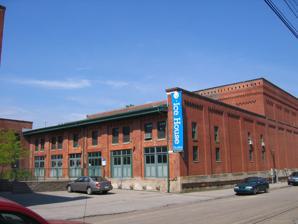
Building: Consolidated Ice Company Factory No. 2
Country: United States of America
Year built: 1907
United States historic place Consolidated Ice Company Factory No. 2 U.S. National Register of Historic Places U.S. Historic district Contributing property Show map of Pittsburgh Show map of Pennsylvania Show map of the United States Location 100 43rd St., Pittsburgh, Pennsylvania Coordinates 40°28′28″N 79°57′51″W / 40.47444°N 79.96417°W / 40.47444; -79.96417 Area less than one acre Built 1907 Architectural style Romanesque, Renaissance Part of Lawrenceville Historic District ( ID100004020 ) NRHP reference No. 00001348 Significant dates Added to NRHP November 8, 2000 Designated CP July 8, 2019 The Consolidated Ice Company Factory No. 2 was built in 1907 in the Lawrenceville neighborhood of Pittsburgh, Pennsylvania . The site includes a two-story office building and an ice manufacturing plant.  The factory was closed in 1951. The site was listed on the National Register of Historic Places in 2000. References